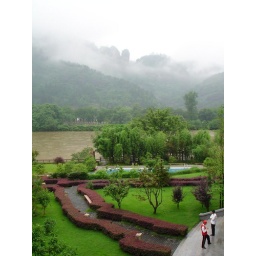
View of the mountains and river in Wuyishan, China.